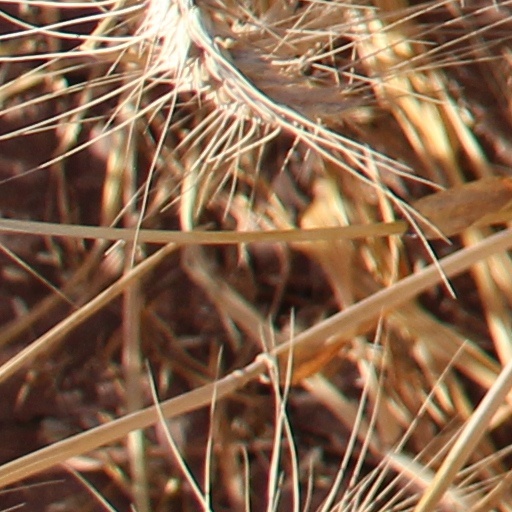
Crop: wheat